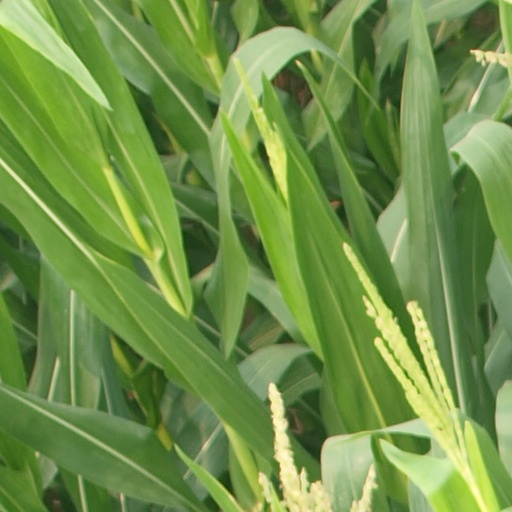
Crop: maize; corn